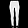
Label: Trouser